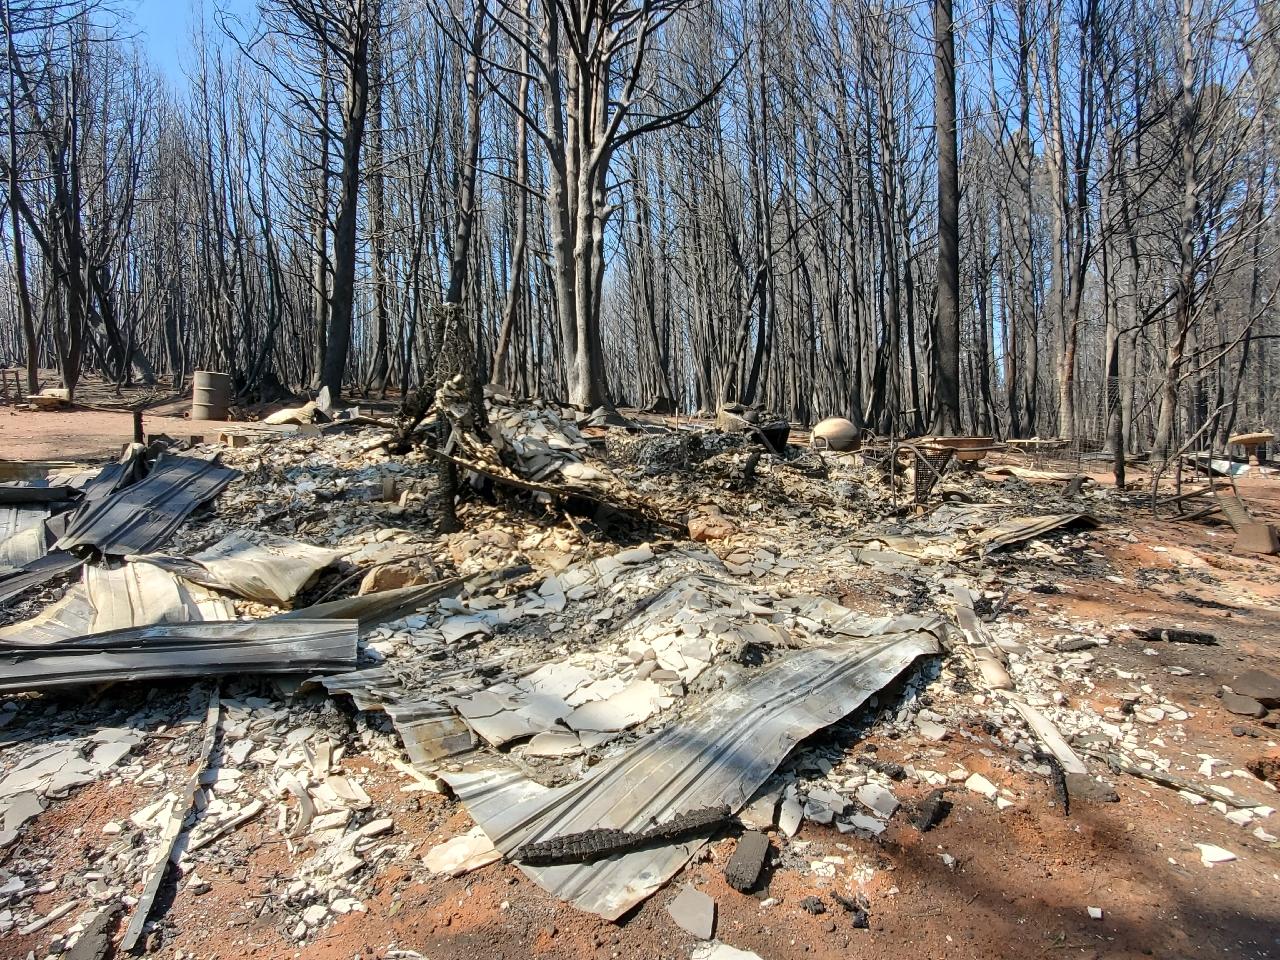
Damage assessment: destroyed